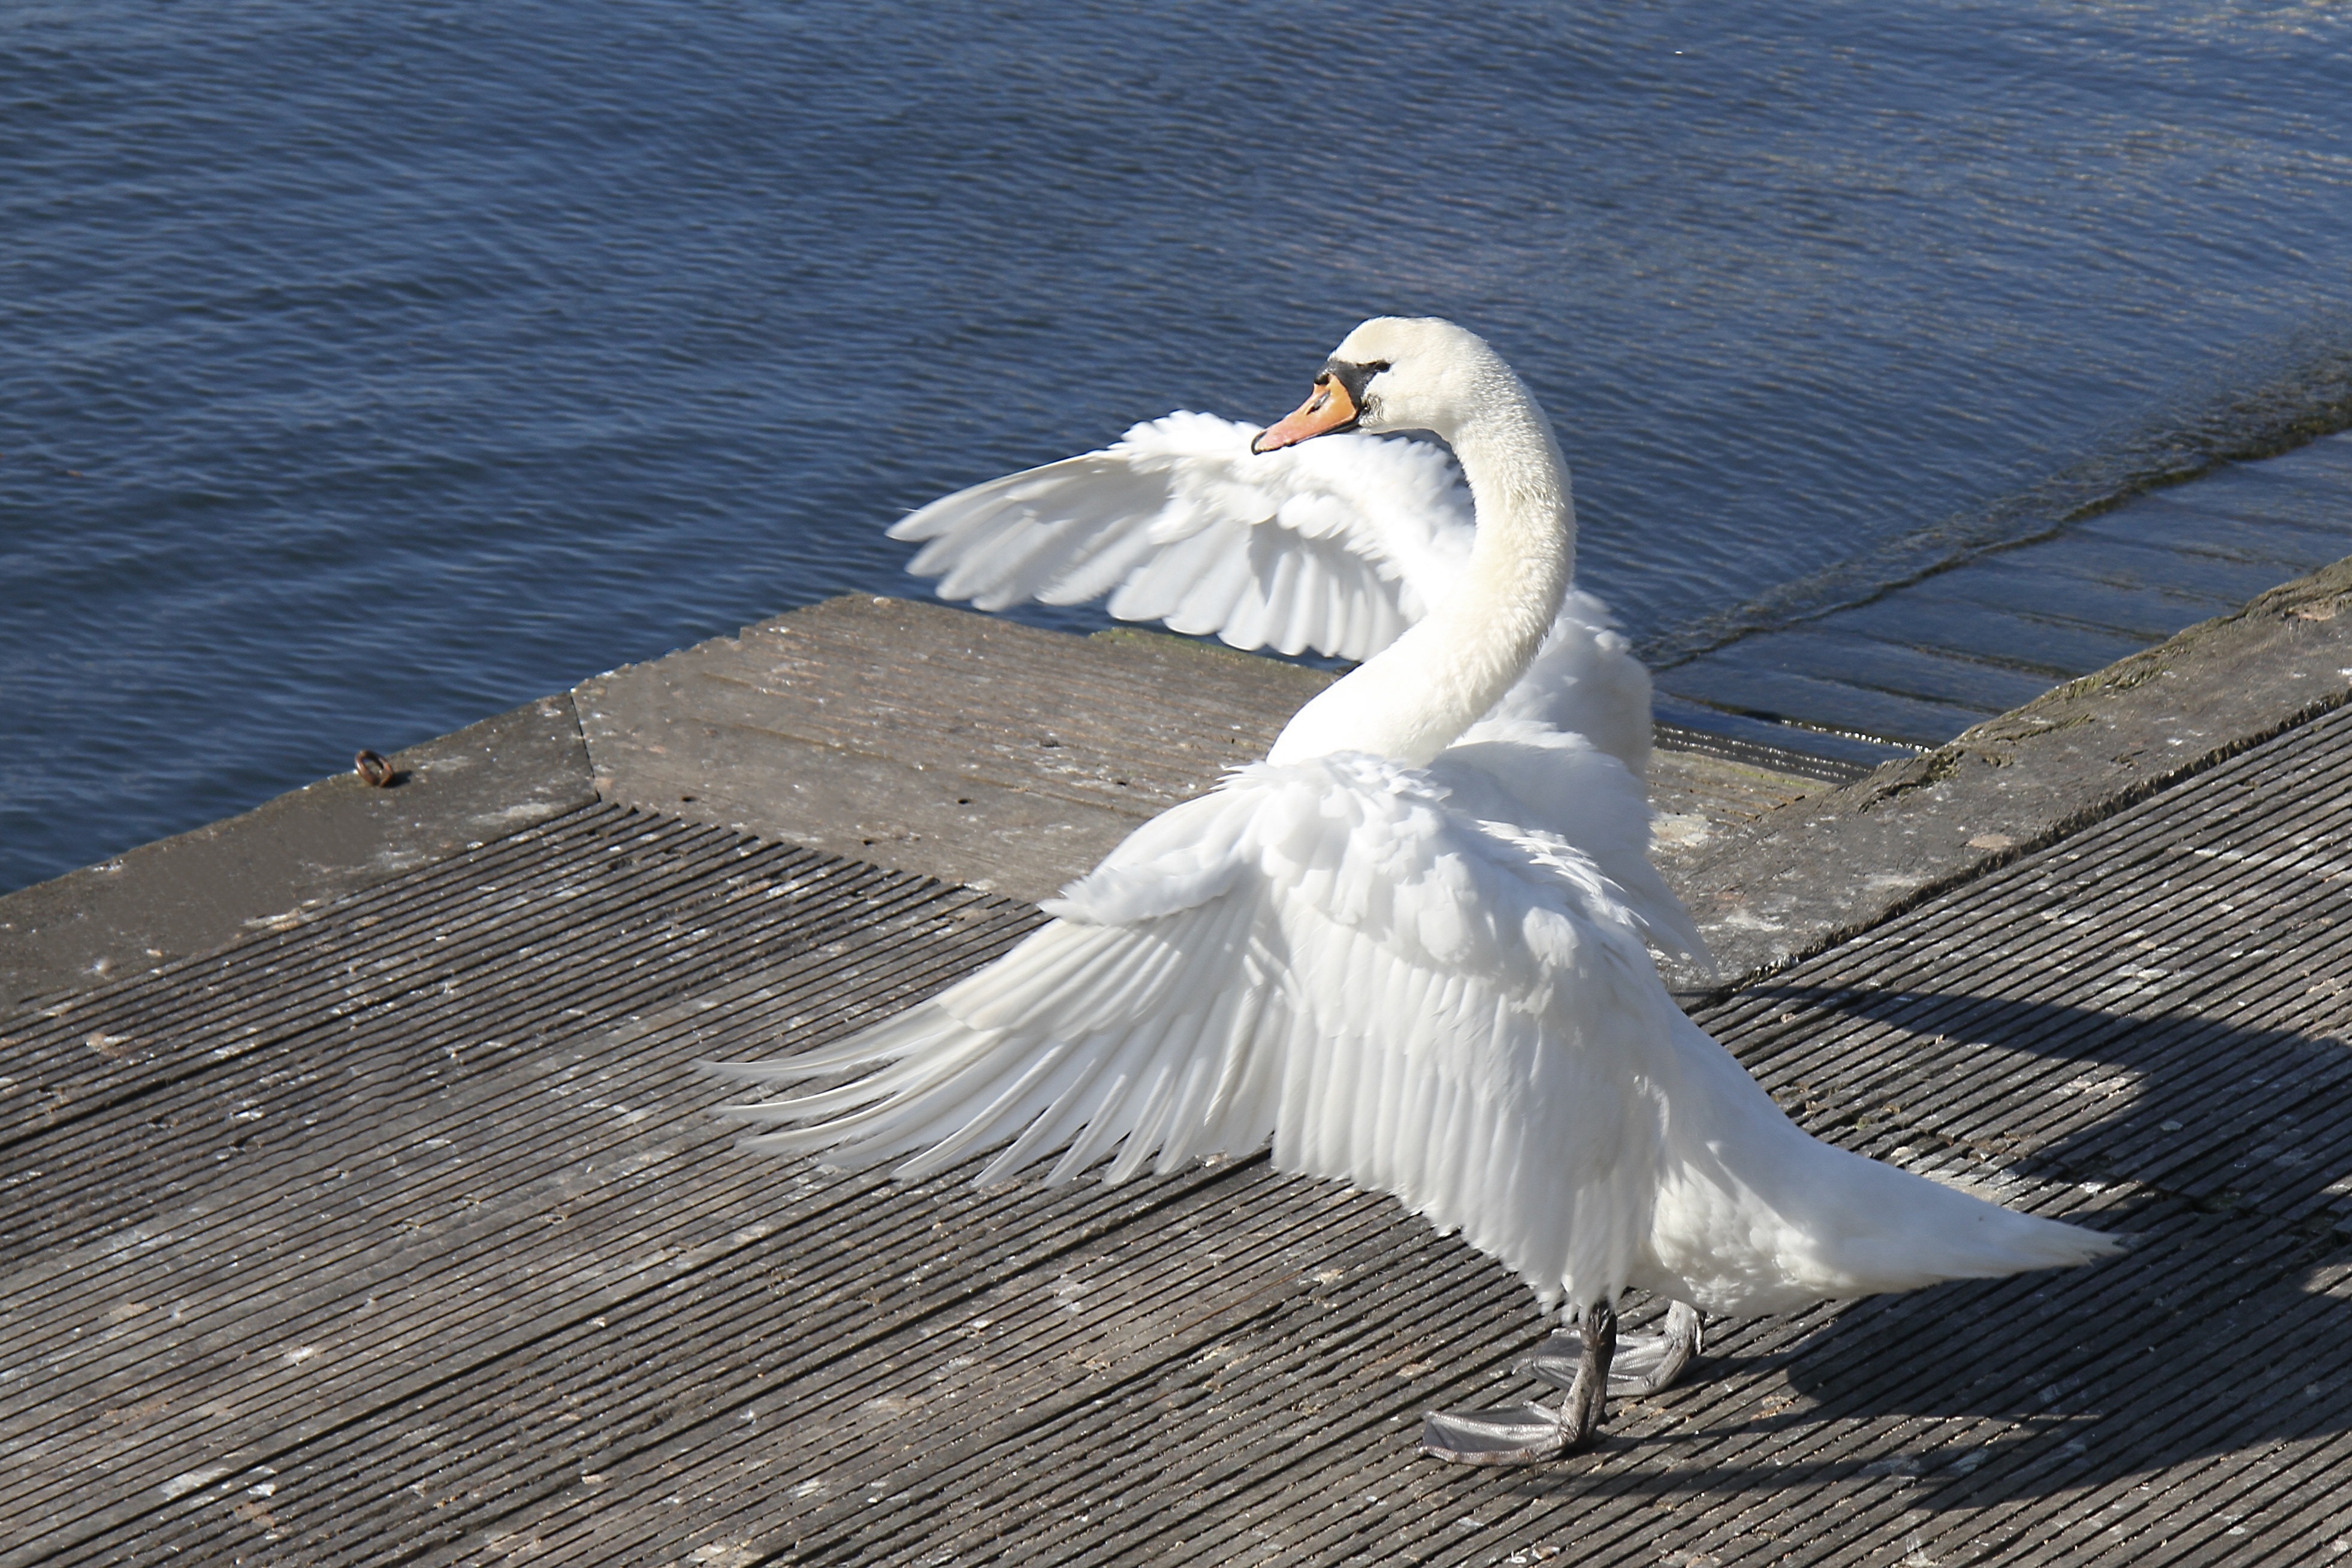
bird, wing, white, seabird, gull, beak, swan, vertebrate, waterfowl, water bird, wildlife photography, ducks geese and swans